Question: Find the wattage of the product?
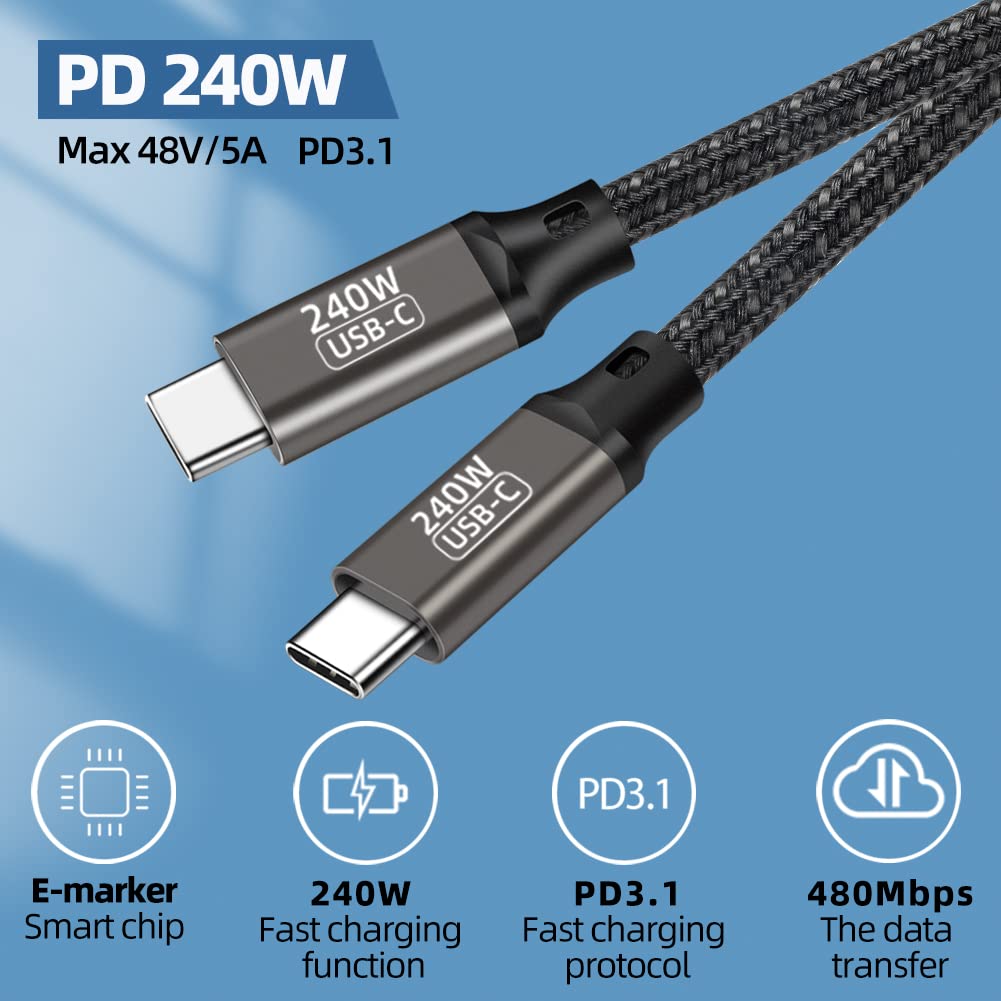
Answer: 240.0 watt